Adam McQuaid

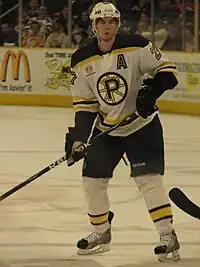
McQuaid with the Providence Bruins in February 2009

He was assigned to Boston's American Hockey League (AHL) affiliate, the Providence Bruins in 2007–08 and scored nine points in his professional rookie season.